Typhoon Nabi

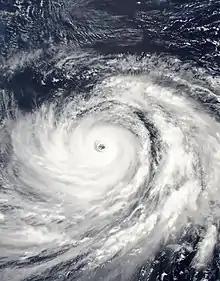
Nabi at peak intensity on September 2

Typhoon Nabi, known in the Philippines as Super Typhoon Jolina, was a powerful typhoon that struck southwestern Japan in early September 2005. The 14th named storm of the 2005 Pacific typhoon season, Nabi formed on August 29 to the east of the Northern Mariana Islands. It moved westward and passed about north of Saipan on August 31 as an intensifying typhoon. On the next day, the Joint Typhoon Warning Center upgraded the storm to super typhoon status, with winds equivalent to that of a Category 5 hurricane on the Saffir–Simpson Hurricane Scale. The Japan Meteorological Agency estimated peak ten-minute winds of on September 2. Nabi weakened while curving to the north, striking the Japanese island of Kyushu on September 6. After brushing South Korea, the storm turned to the northeast, passing over Hokkaido before becoming extratropical on September 8, before dissipating on September 12.